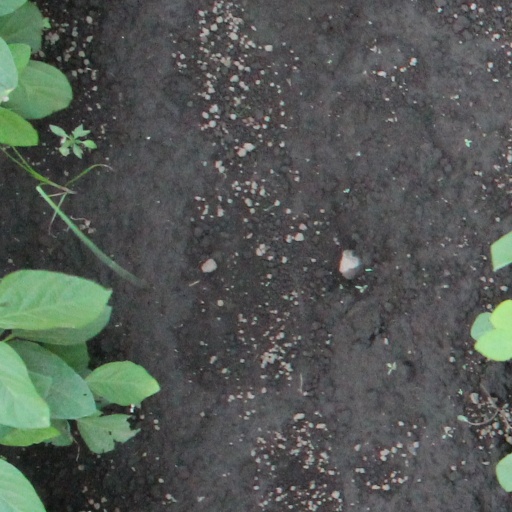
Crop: soybean